Sextus Julius Caesar (consul 91 BC)

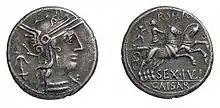

Sextus Julius Caesar was a Roman statesman, who held the consulship in 91 BC. He died during the Social War. He was the uncle of Gaius Julius Caesar, the dictator.